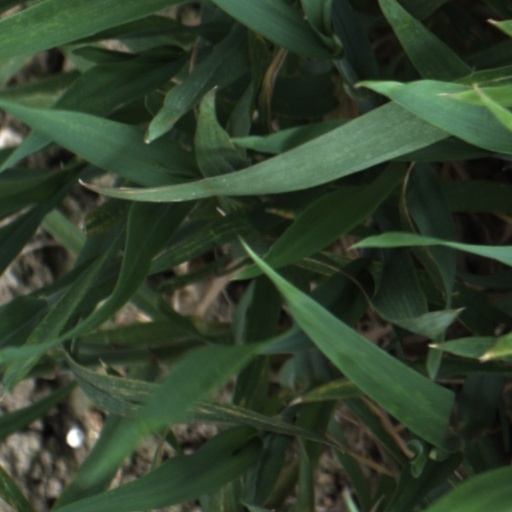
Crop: wheat